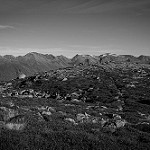
Label: B & W